Darwen

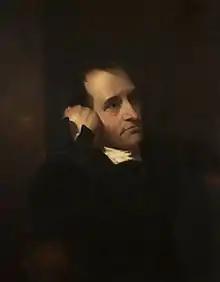
Samuel Crompton, ca.1800

Sunnyhurst Wood was originally owned by the Brock-Hollinshead family and used for hunting stag. The area was later sold to Eccles Shorrock. To commemorate the coronation of Edward VII the land was turned into a public park on 2 July 1903.